Freema Agyeman

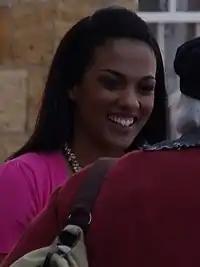

Between 2009 and 2012, Agyeman appeared as Crown Prosecutor Alesha Phillips in "", a UK adaptation and spin-off from the US Law & Order franchise. Agyeman is a self-professed "massive fan" of the original "Law & Order" series, especially the third and fourth seasons. In preparation for the role, Agyeman sat in on live trials, toured the Old Bailey, and conferred with her law-degree-holding sister, Leila: "She's great and really patient at explaining things to laymen, because I was coming at it completely blind. She's been a good source." She remained with the programme for its first six series departing the cast before the seventh series due to other filming commitments. For her role as Alesha Phillips, Agyeman was longlisted for the National Television Awards for Outstanding Drama Performance several times. She was also nominated for Best UK Actress at the 2009 Birmingham Black International Film Festival's Music, Video and Screen Awards.